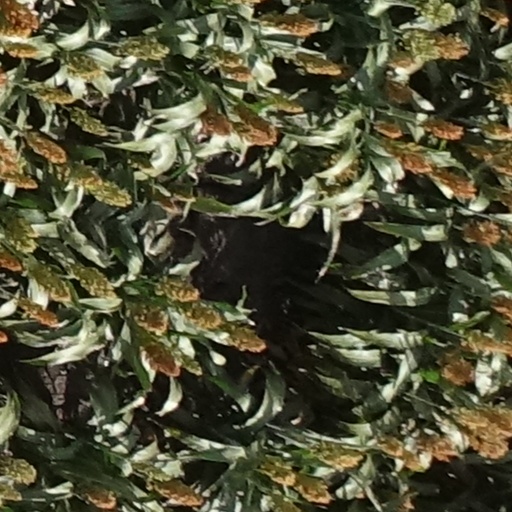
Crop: sorghum